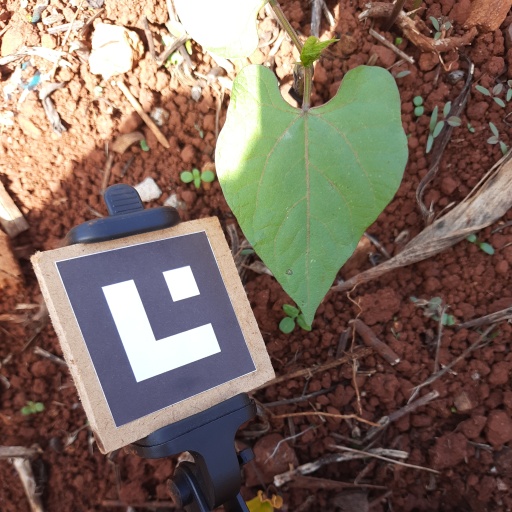
Observations: flat surface, no eating holes, under shade, under sunlight